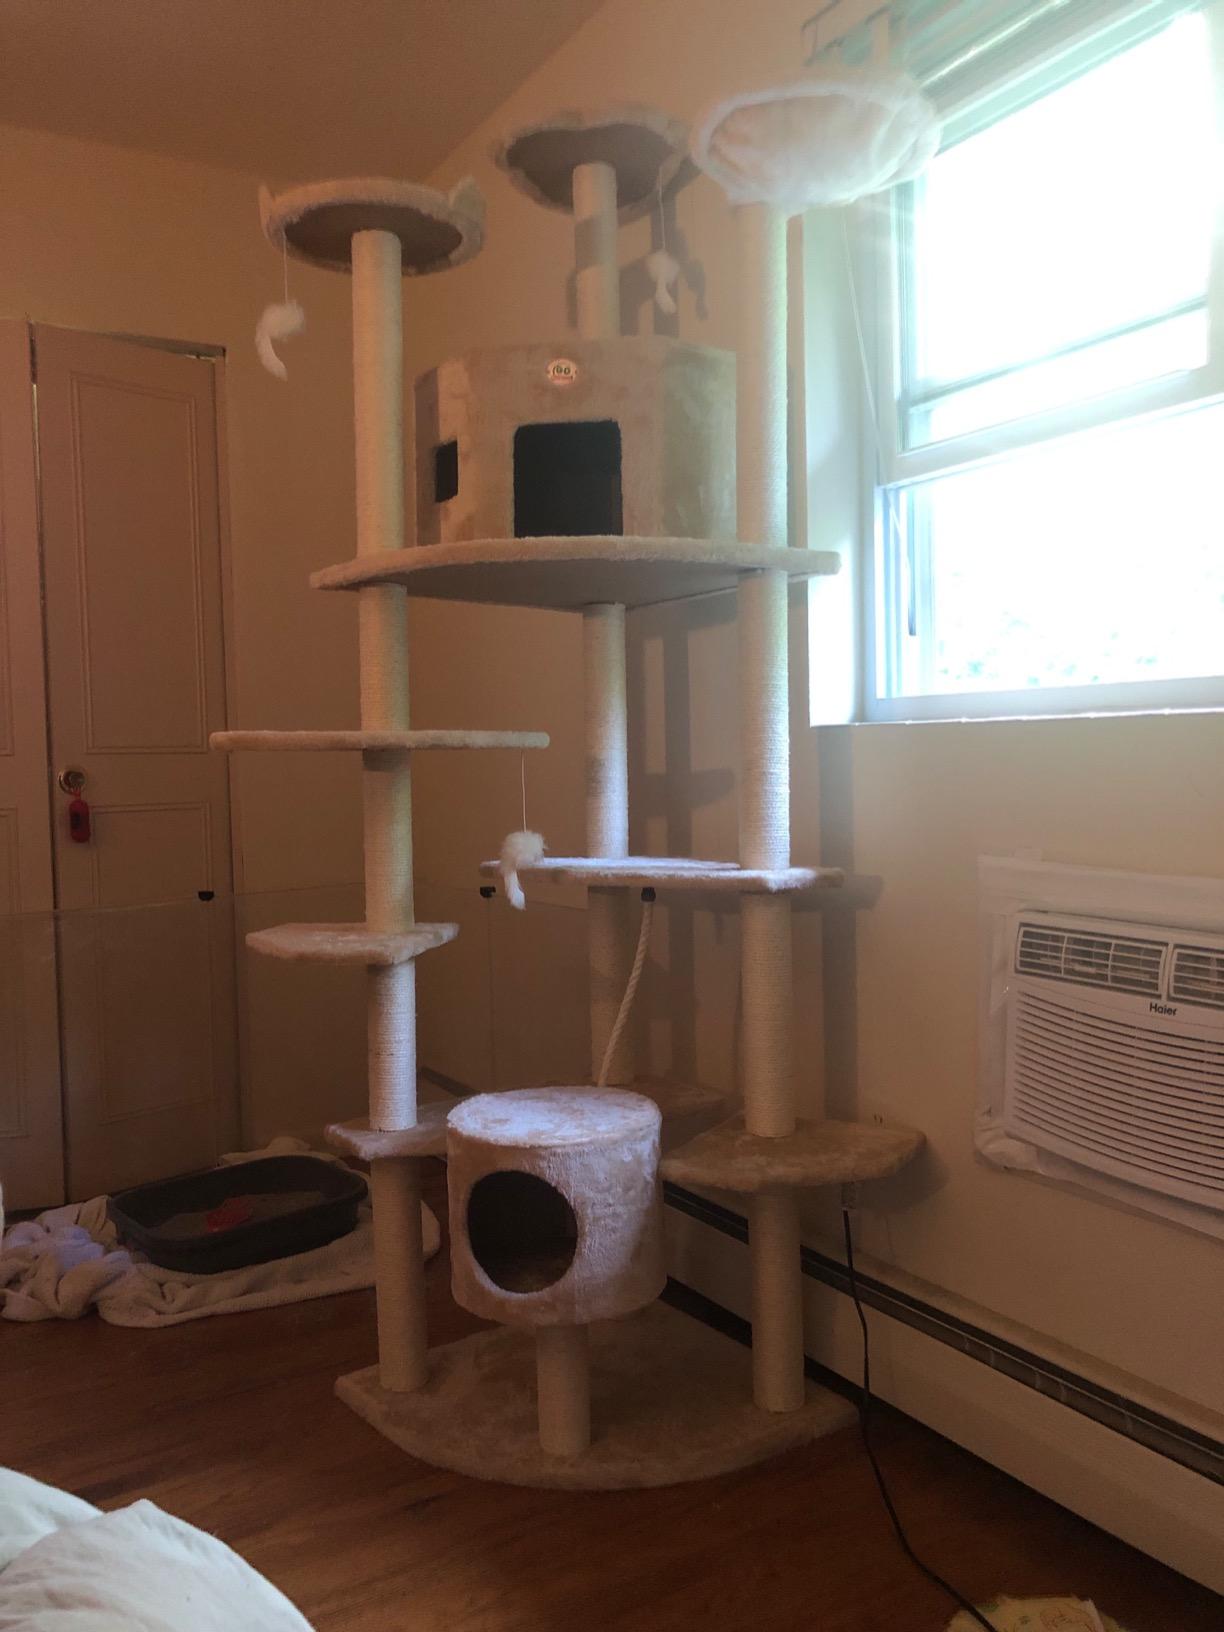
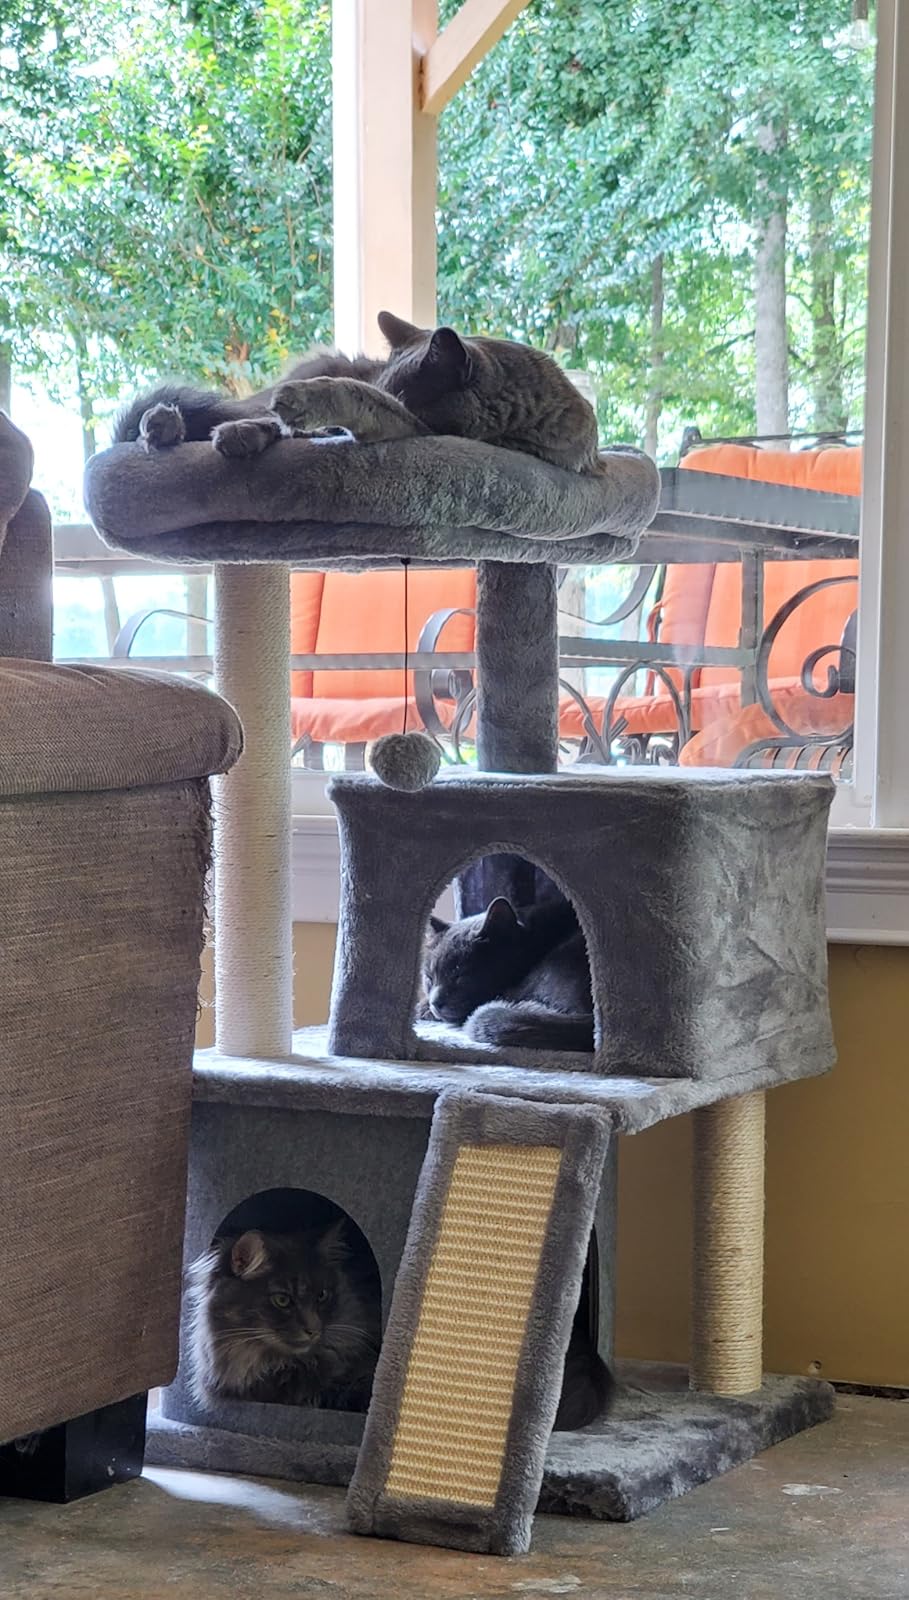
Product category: items_cat tree
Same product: no